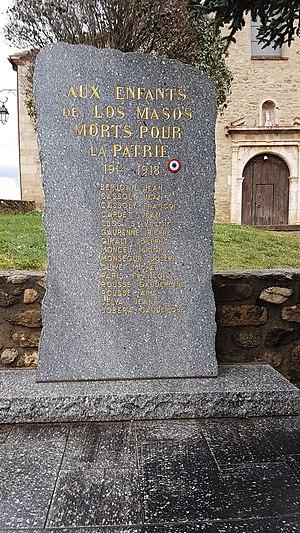
Monument aux morts de Los Masos
Los Masos est une commune française, située dans le département des Pyrénées-Orientales en région Occitanie. Ses habitants sont appelés les Los-Masossiens.